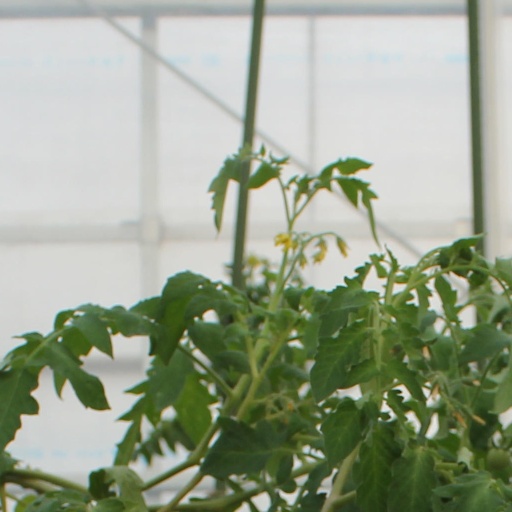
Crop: tomato